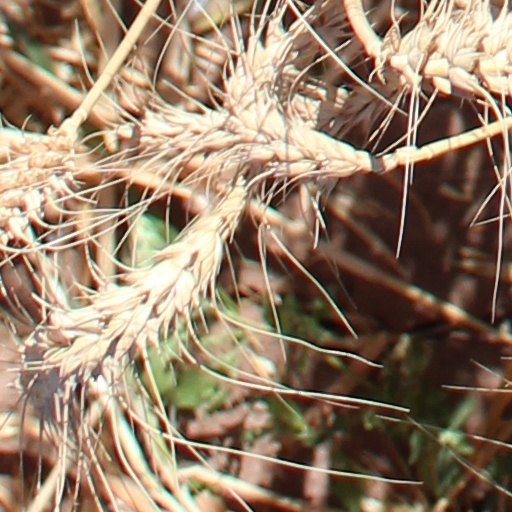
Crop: wheat